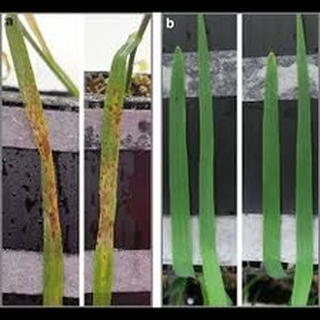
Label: wheat_leaf_blight